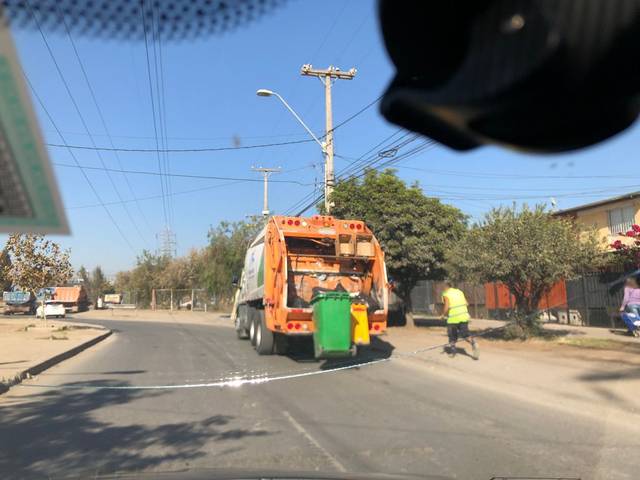
Region: Chile
Coordinates: -33.58, -70.598